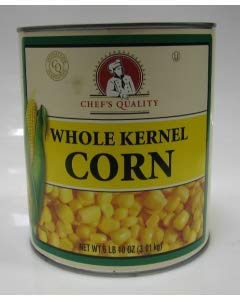
Item Name: Chef's Quality Whole Kernel Corn 6 lb
Product Description: Chef's Quality Whole Kernel Corn 6 lb
Value: 96.0
Unit: Fl Oz

Price: 20.75